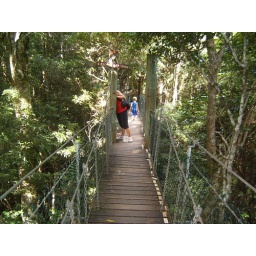
Tree top bridge 400m in the tree tops